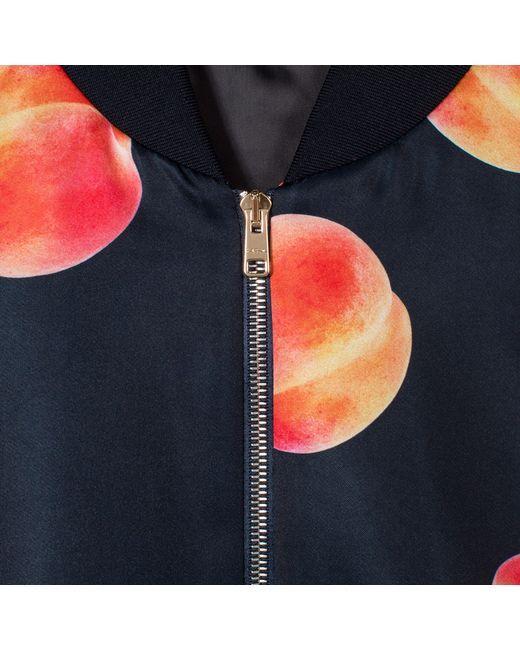
Schwarzes und orangefarbenes Top mit Rundhalsausschnitt und Reißverschlüssen für Damen